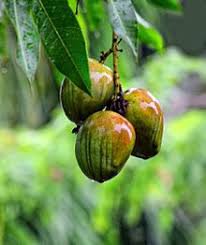
Label: Mango